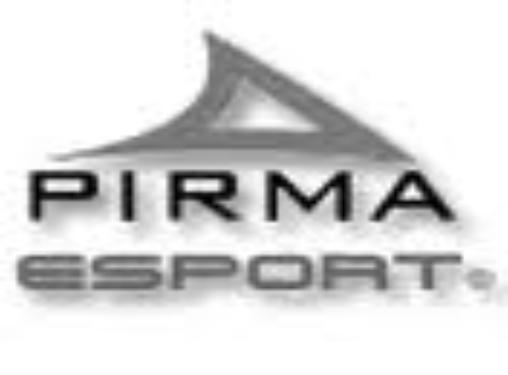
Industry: Clothes